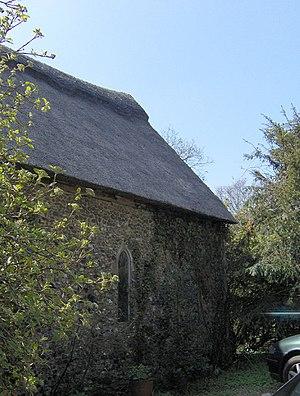
Lindsey est une paroisse civile d'Angleterre, au Royaume-Uni, située dans le district de Babergh, comté du Suffolk.